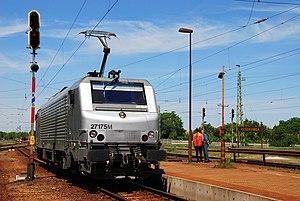
Les BB 27000 sont des locomotives électriques de la SNCF.